Trouble (Leona Lewis song)

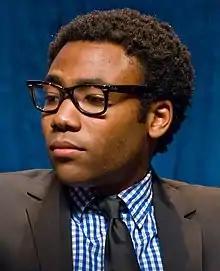
Gambino is featured during the song's middle eight with a "witty, poetic and creative verse".

During early previews of the song, Corner spoke most on Gambino's guest appearance, describing the collaboration as "unlikely on paper" but then in reality "it results in one of Leona's most natural collaborations to date". Commenting on the song as a whole, Corner said "Trouble" was a powerful comeback, "It's big, it's emotional and it's what we've come to expect from the Hackney belle – but we wouldn't want it any other way." Lewis Corner from Digital Spy also picked up on the change of direction and commented that people would be "shocked," but then added that "when "it results in an emotive anthem like this, we hope she unleashes it more often." "The Guardian"s Michael Cragg called "Trouble" a return to the "safer" templates of her first two albums, but praised the song's production calling it "a vaguely trip-hop beat buffeted by soaring strings and a troubled lyric in the chorus." Like previous reviews, Cragg also praised Gambino stating that he "manages to stamp his own personality on the song" despite appearing near the end of the song and that perhaps it was Lewis' best chance at "regaining her footing in America".